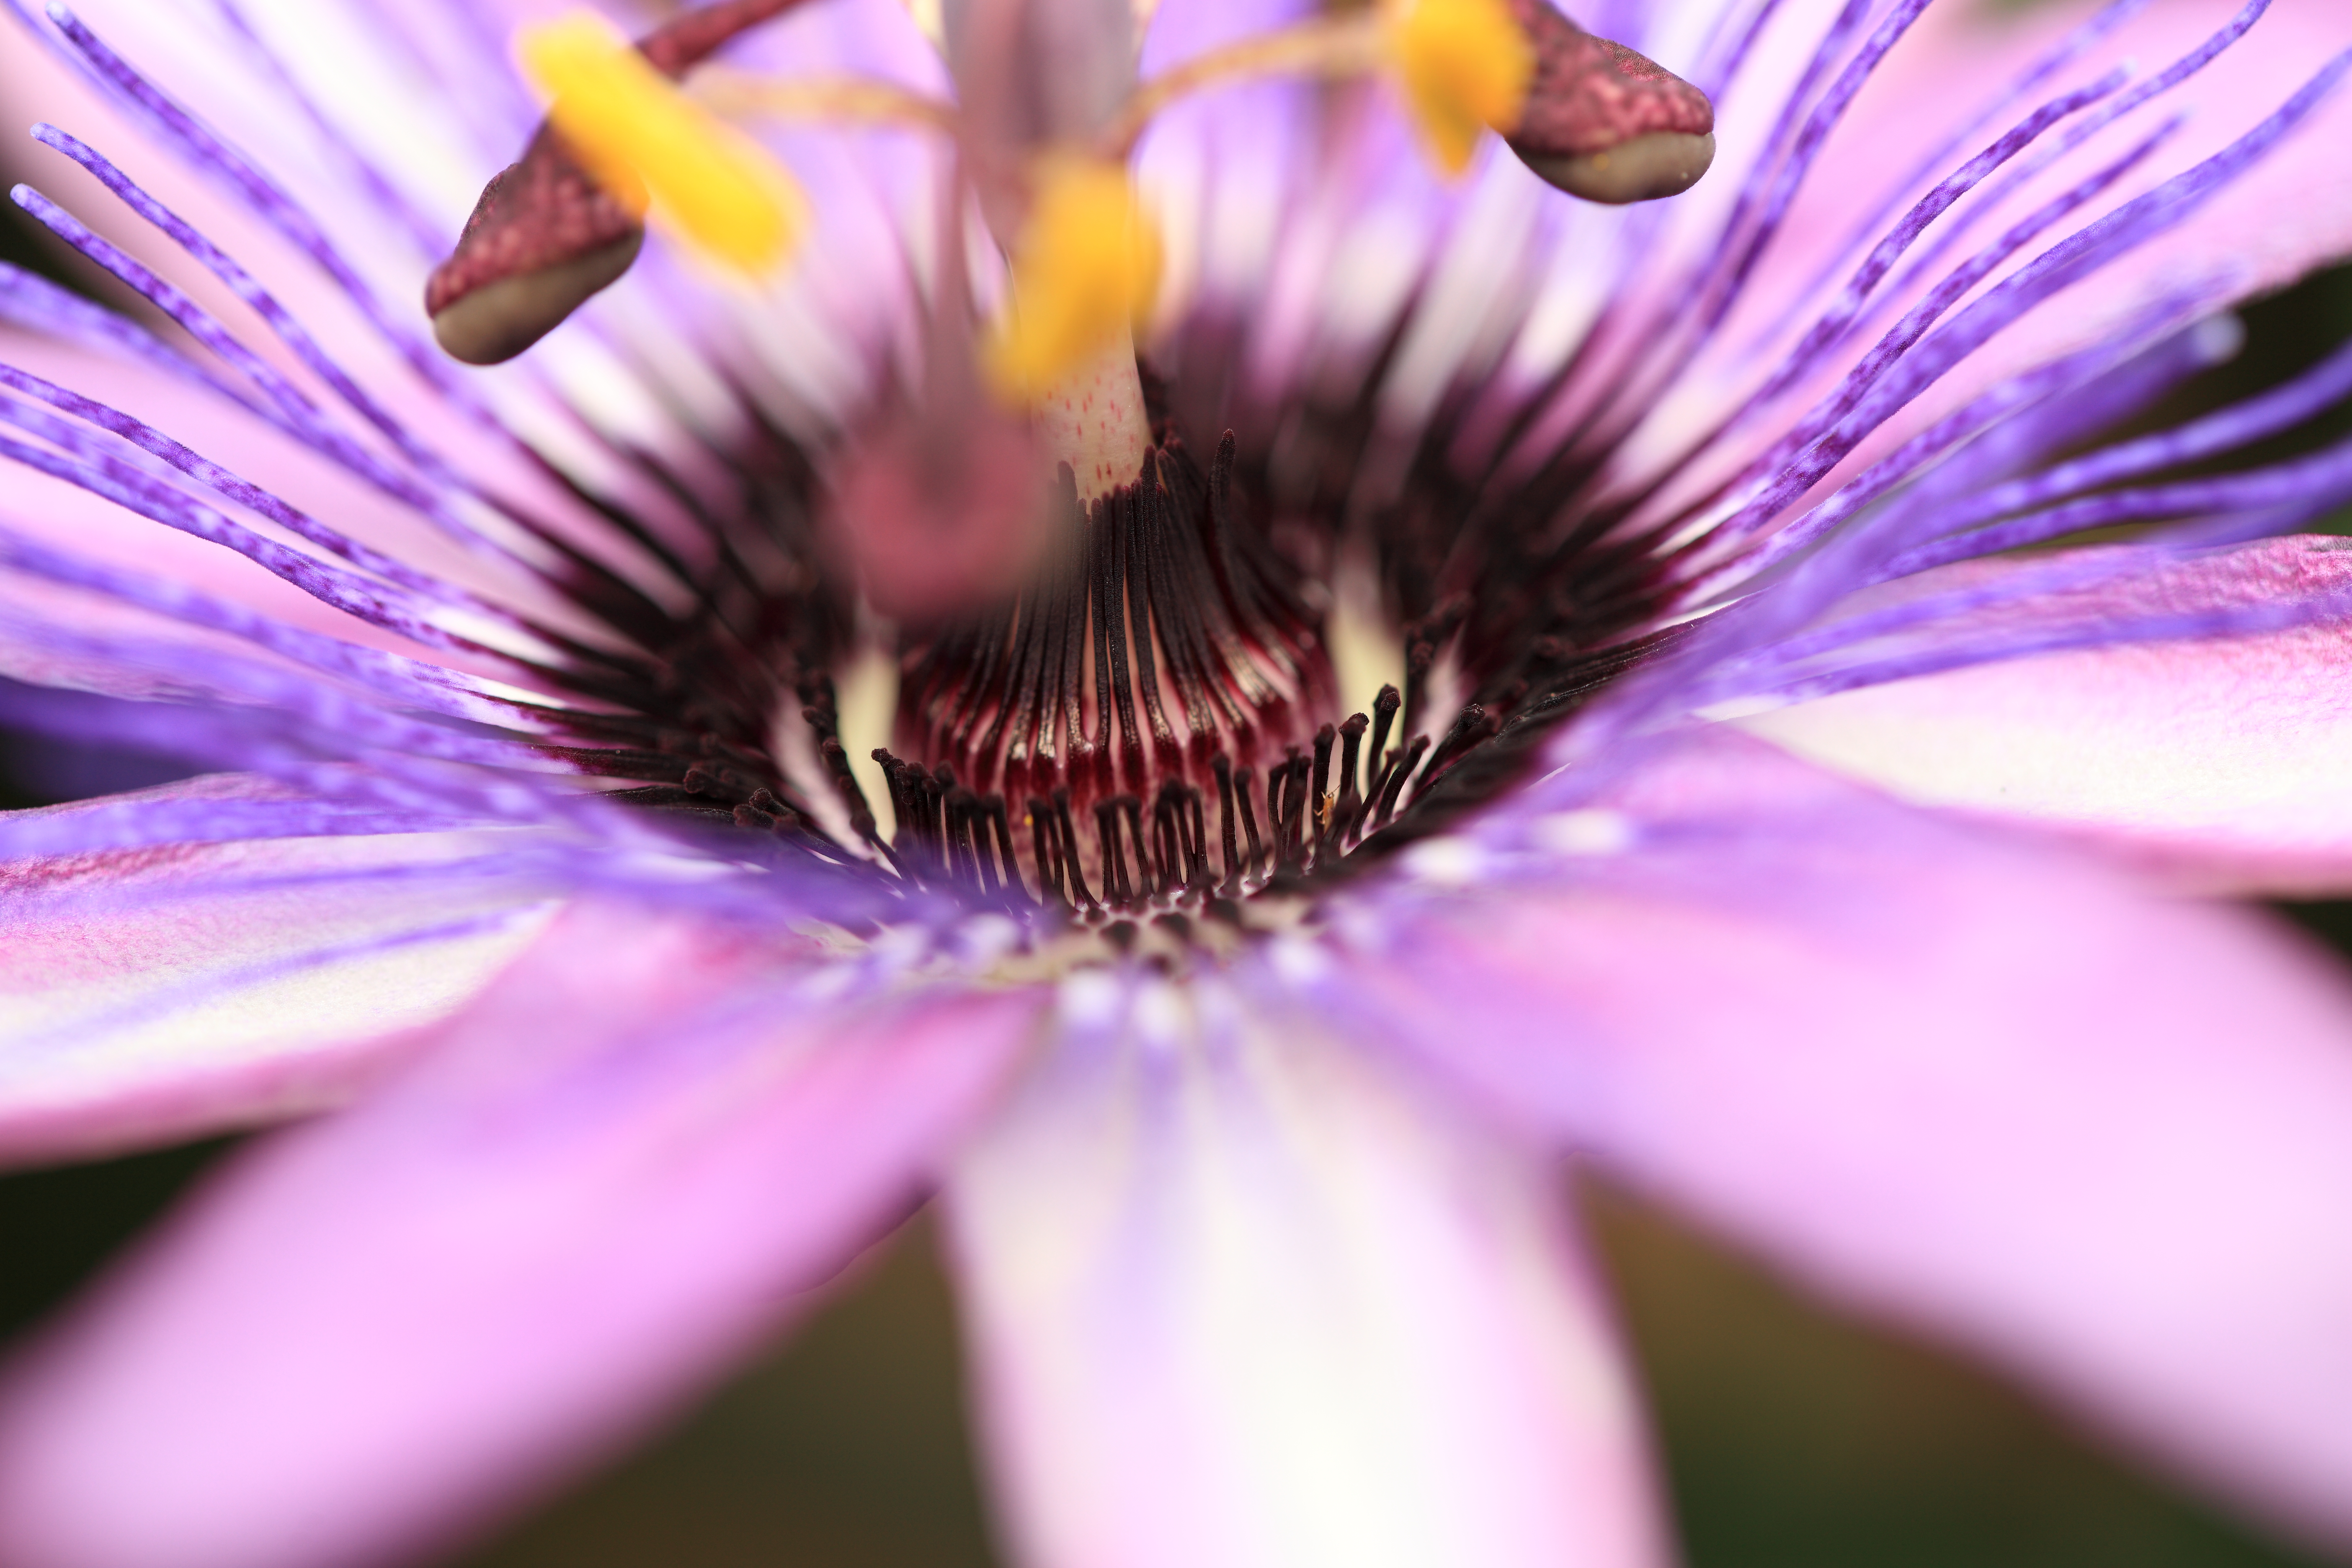
blossom, plant, photography, flower, purple, petal, pollen, high, flora, wildflower, close up, cool image, 5d, hires, markii, passion flower, hi, res, resolution, gunma, maebashi, gunmaflowerpark, passiflora, passionflower, macro photography, flowering plant, plant stem, land plant, passion flower family